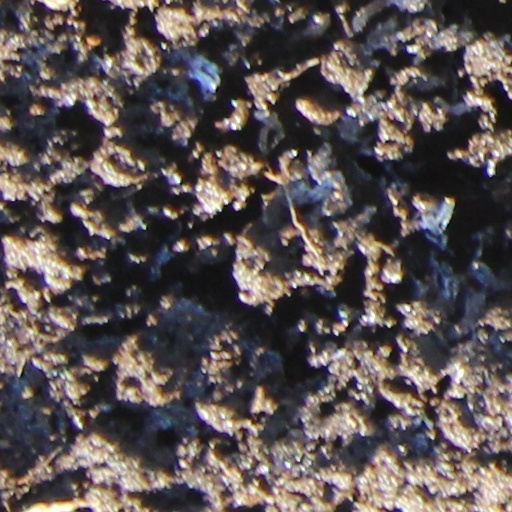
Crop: wheat